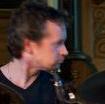
Age: 42